Ramesh Chandra (singer)

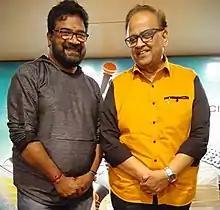
Rameshchandra (left) with S. P. Balasubrahmanyam

Ramesh Chandra is an Indian playback singer who works predominantly in the Kannada film industry. He is the recipient of Karnataka State Film Award for Best Male Playback Singer twice.